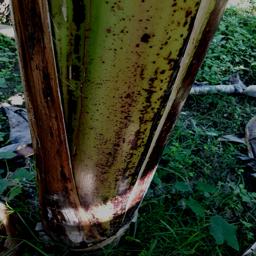
Label: PSEUDOSTEM WEEVIL